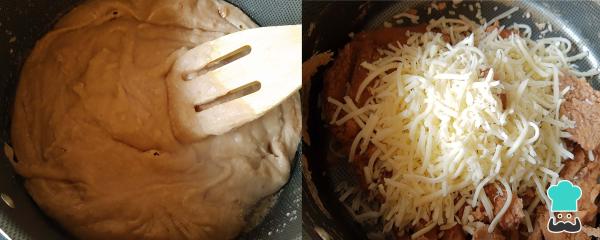
En una olla o sartén con el aceite que te quedó de freír la cebolla y el ajo, vacía los frijoles y mueve constantemente hasta reducir y que quede una pasta más firme. Cuando estén listos, agrega el queso mozzarella y reserva.Truco: puedes no agregar el queso en este paso y agregarlo a la hora de preparar las pupusas.